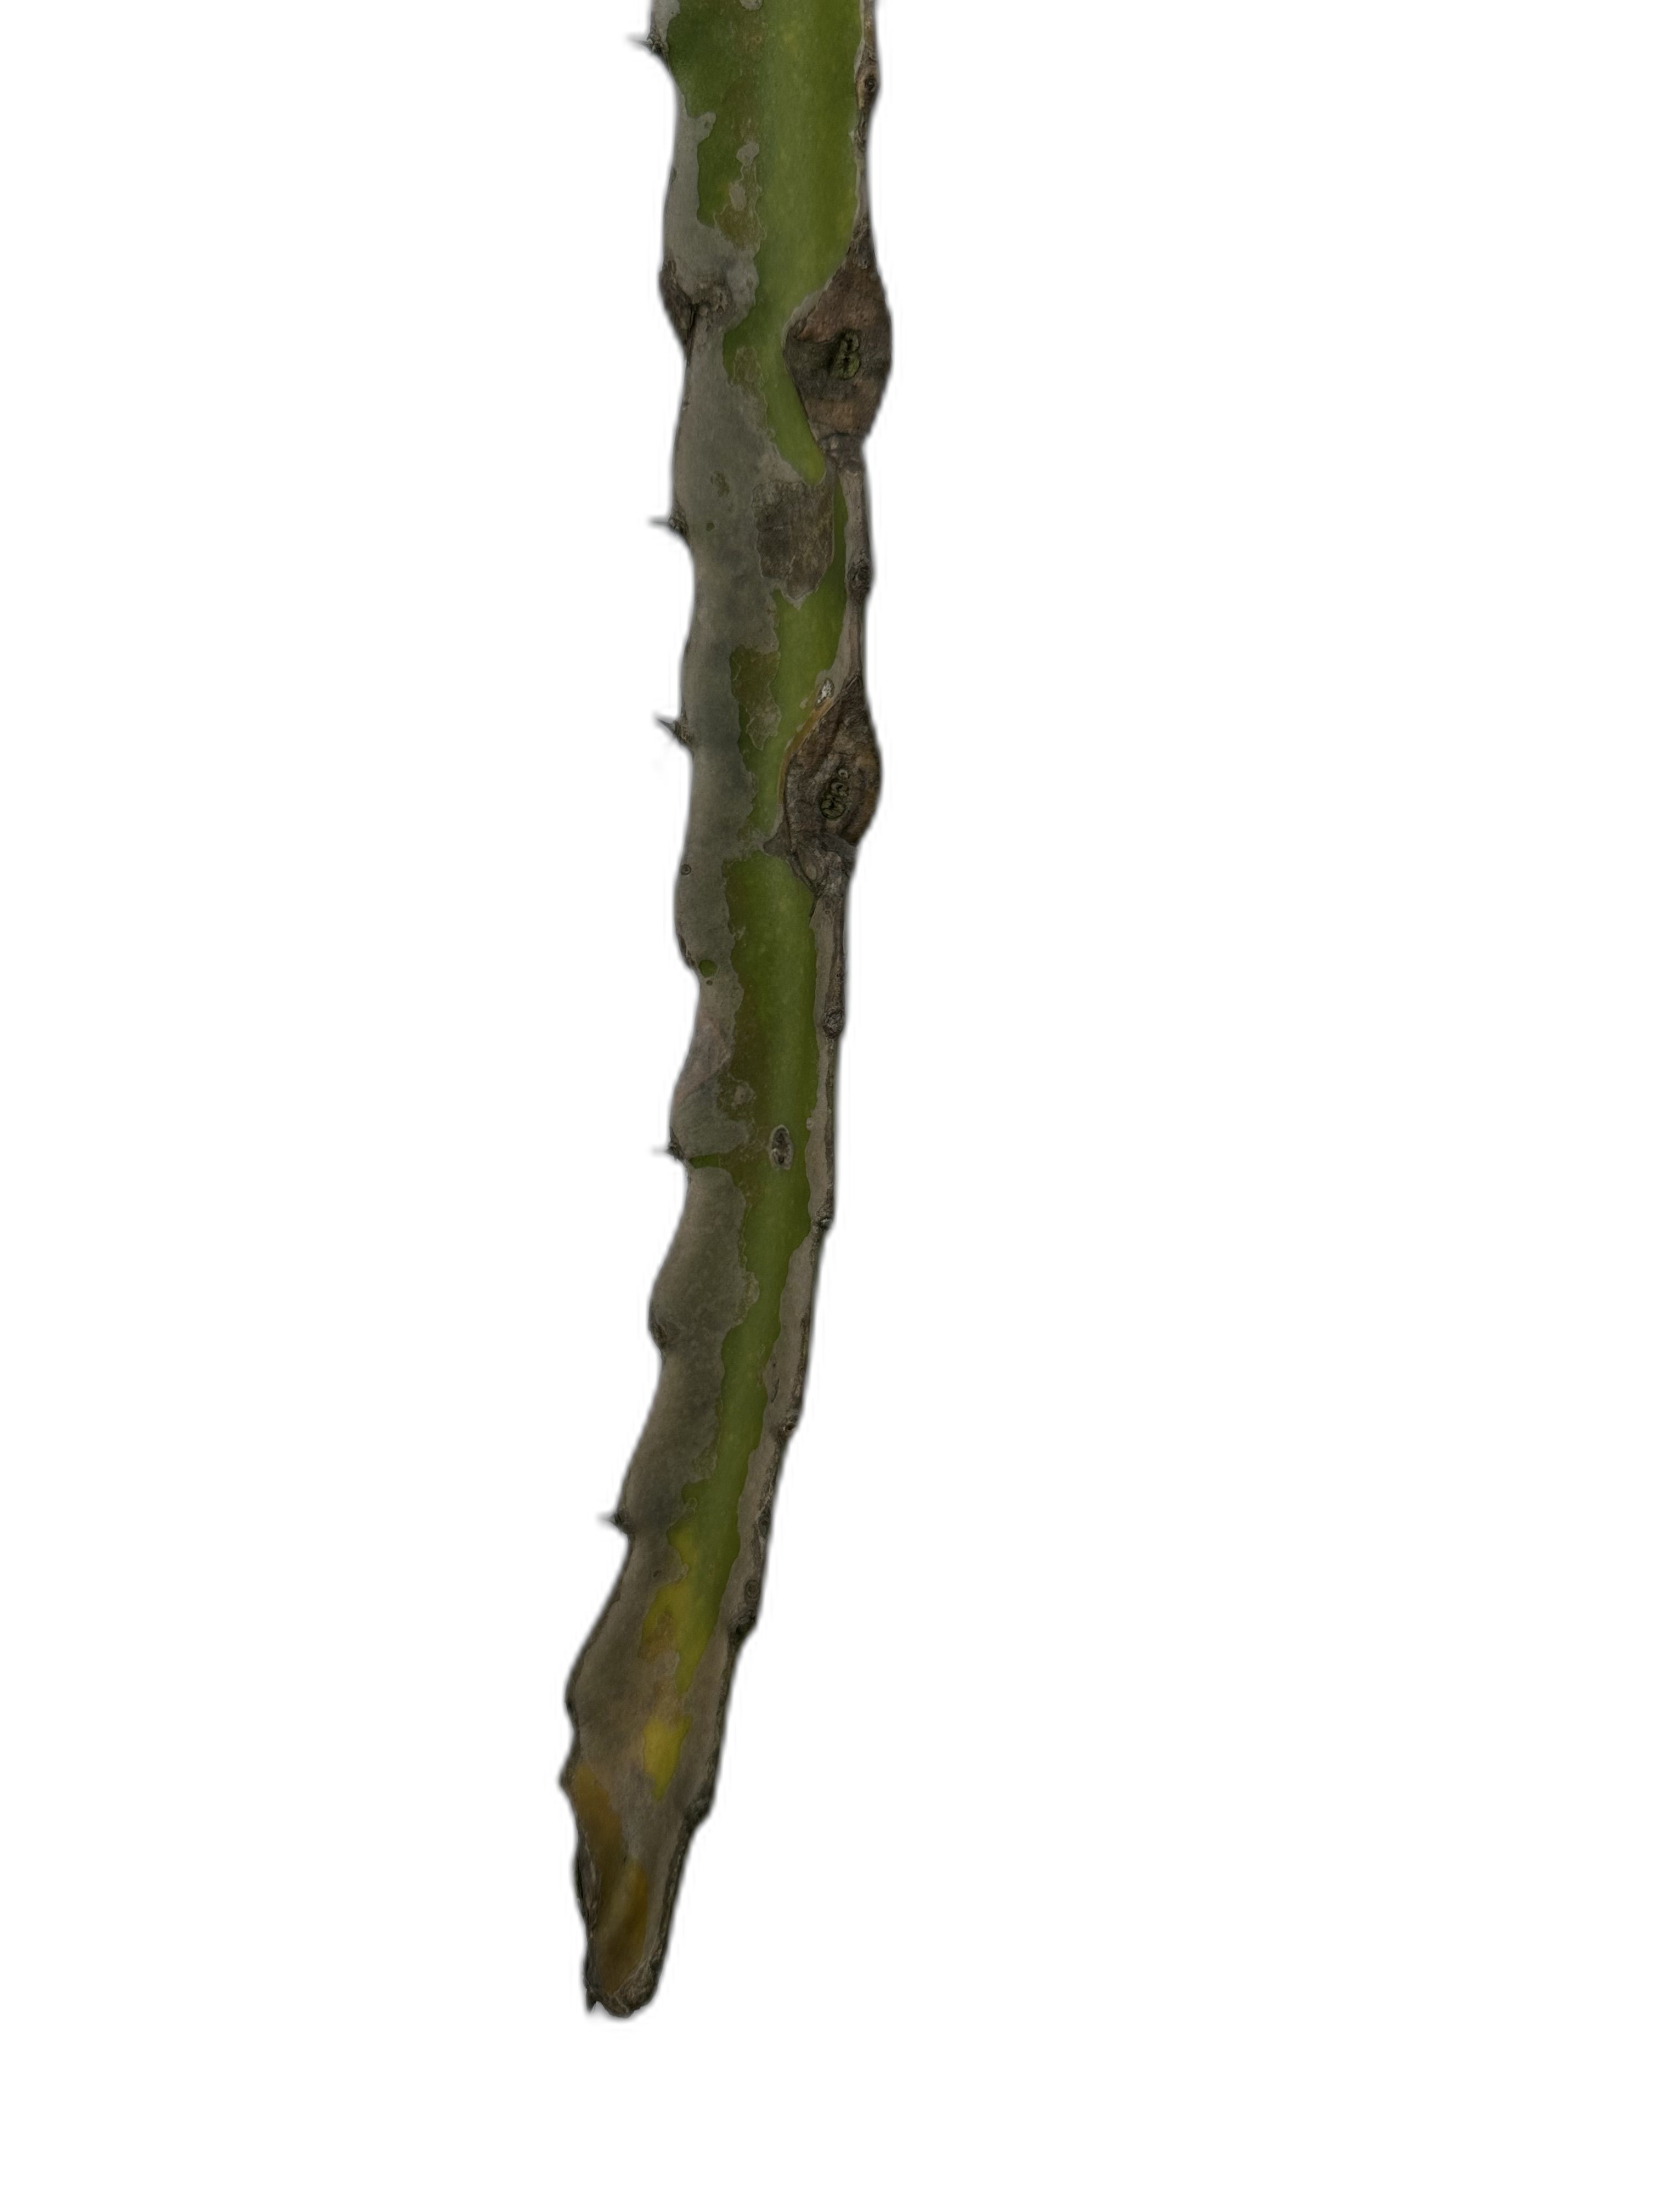
Label: Bad leaf